German submarine Deutschland

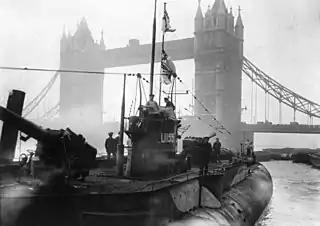
"U-155" in London after World War I

"U-155" returned to Germany from her final cruise on 12 November 1918 and was surrendered to the Allies at Harwich 24 November 1918 with other submarines as part of the terms of the Armistice. She was exhibited at St Katharine's Dock, London, in December 1918, and then at Liverpool, before being laid up at Rosyth. There, she was sold on 3 March 1919 to James Dredging Co. for £3,500, and then rapidly sold-on to Noel Pemberton Billing for £17,000, and then to John Bull Ltd (£15,000), a vehicle for Horatio Bottomley, who demilitarised the boat and embarked on a commercial tour that began at Great Yarmouth in September 1919, with the vessel re-christened "Deutschland". At the end of the tour, in June 1921 she was taken into dock for stripping at Clover, Clayton Birkenhead, where, on 17 September 1921, an explosion in the engine room killed five apprentices. The hulk was sold to Robert Smith & Son, Birkenhead, for £200 in June 1922, and broken up at Rock Ferry.